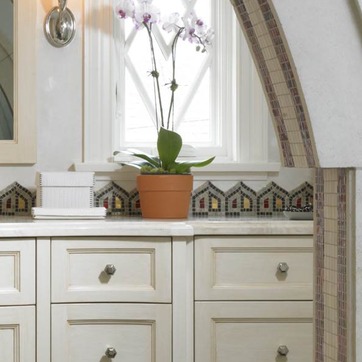
Material: ceramic